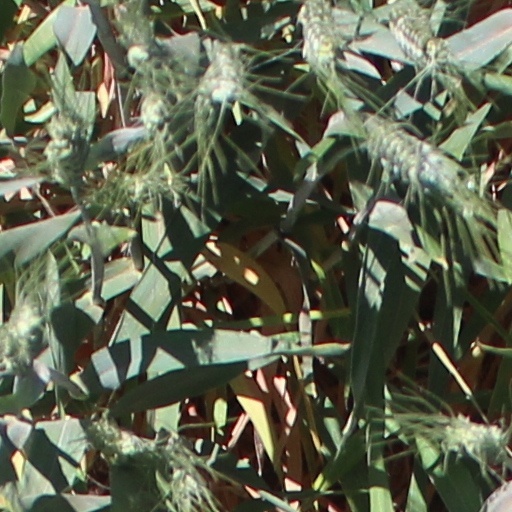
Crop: wheat